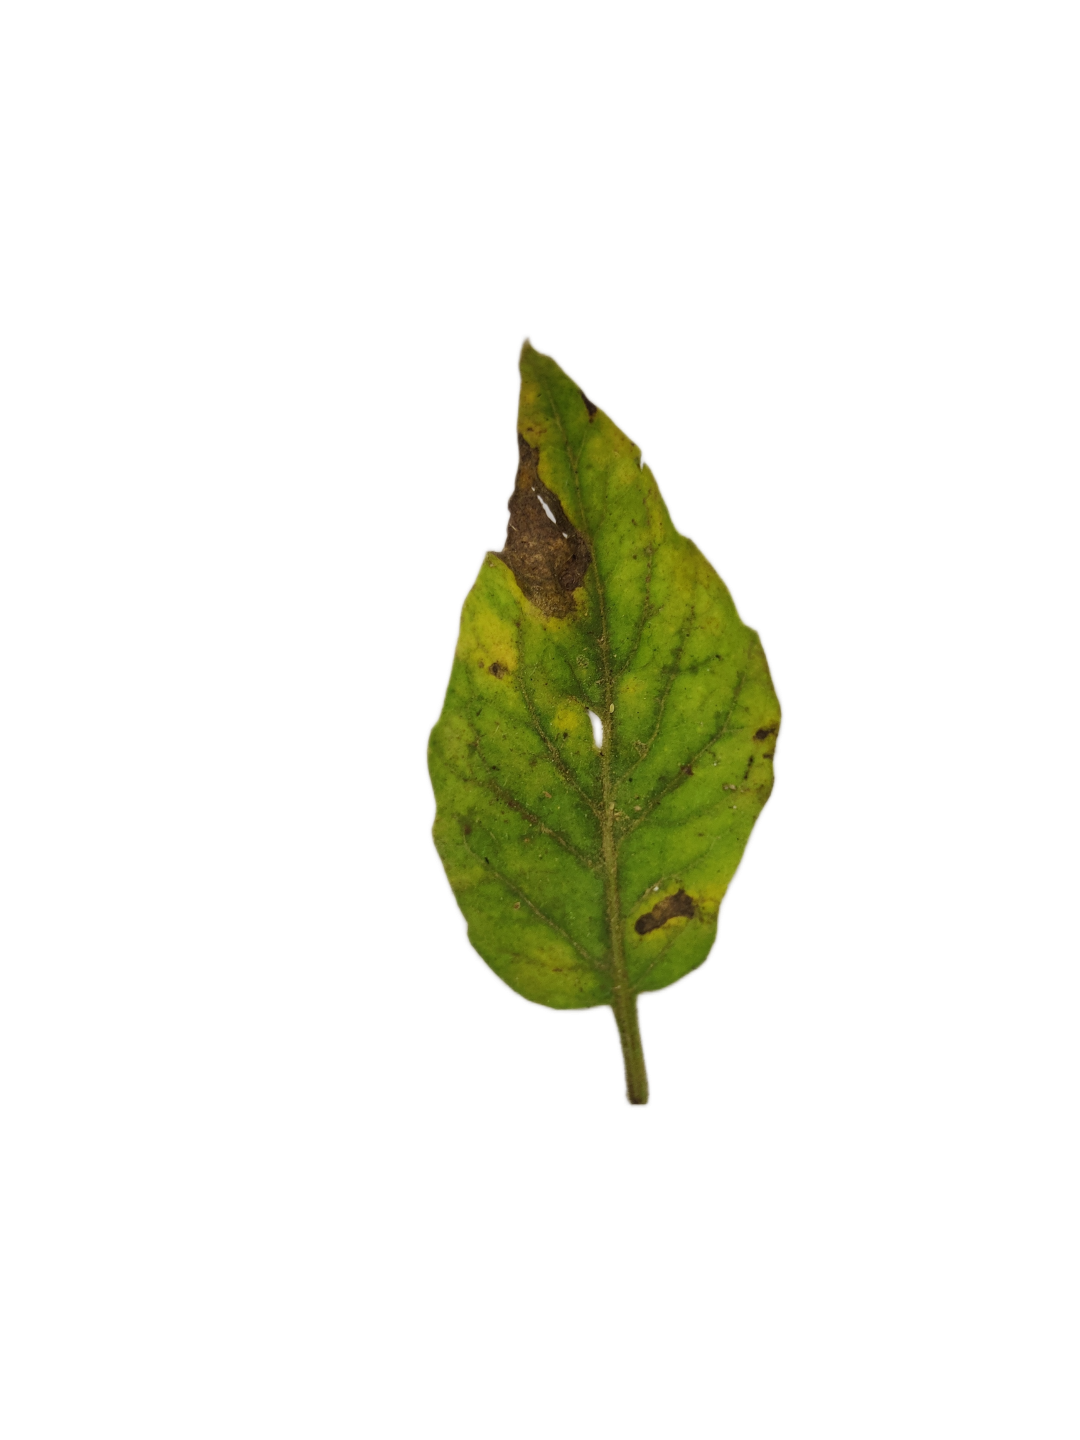
Crop: Tomato
Label: White_spot